Richard Carapaz

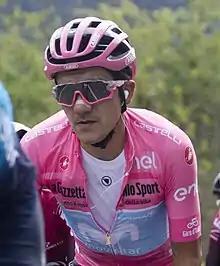
Carapaz at the 2019 Giro d'Italia wearing the Maglia Rosa

Carapaz again won the Vuelta a Asturias in 2019, and went on to win the 2019 Giro d'Italia. After multiple crashes late in stage 4 saw several riders go down and a select group break off on the front, Carapaz made an attack in the final kilometre to take the stage win. On Stage 13, Carapaz attacked and got clear of the two favourites for overall victory, Vincenzo Nibali and Primož Roglič. This placed him among the other favourites, two minutes down on Roglič. On stage 14, Carapaz again attacked and won the stage by almost two minutes, taking the general classification lead. Carapaz successfully defended his lead for the rest of the race to take the overall victory. Carapaz became the first Ecuadorian rider to win a Grand Tour and the second South American rider to win the Giro, after Colombian Nairo Quintana in 2014.